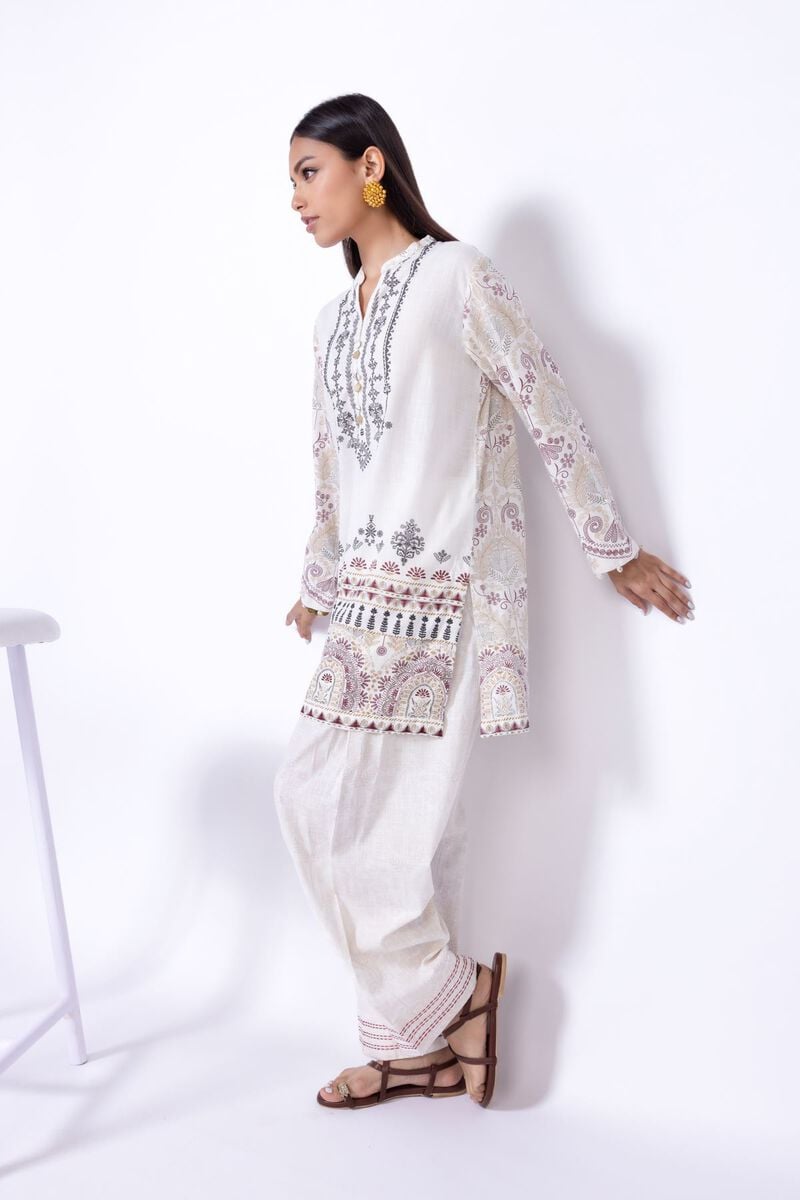
ivory multi embroidered kurta pants